Brian J. Frederick

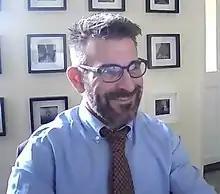
Dr. Brian J. Frederick (Cultural-Global-Queer Criminologist)

Brian J. Frederick is a queer criminologist.They currently serve as an assistant professor of criminal justice at SUNY Empire State College in Brooklyn.